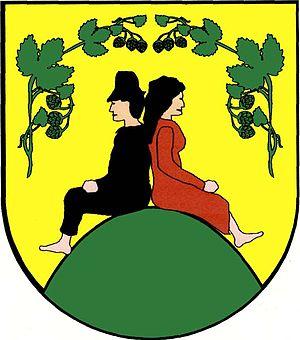
Hořesedly est une commune du district de Rakovník, dans la région de Bohême-Centrale, en République tchèque. Sa population s'élevait à 422 habitants en 2020.